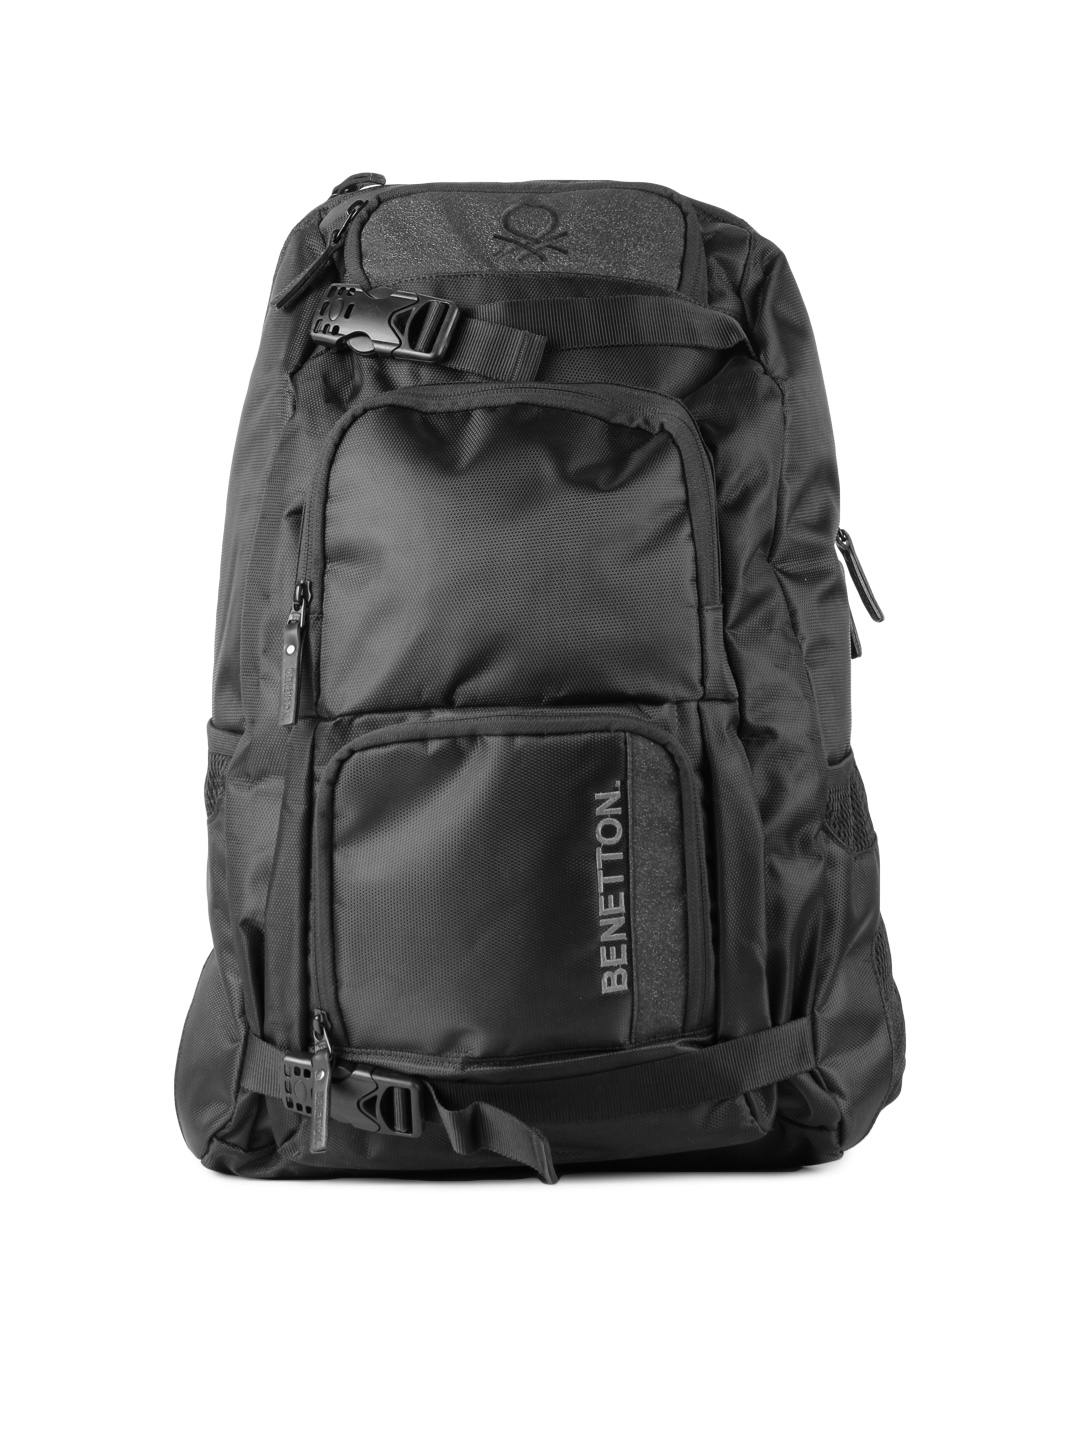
United Colors of Benetton Men Black Backpack
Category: Accessories / Bags / Backpacks
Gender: Men
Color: Black
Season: Summer 2012
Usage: Casual